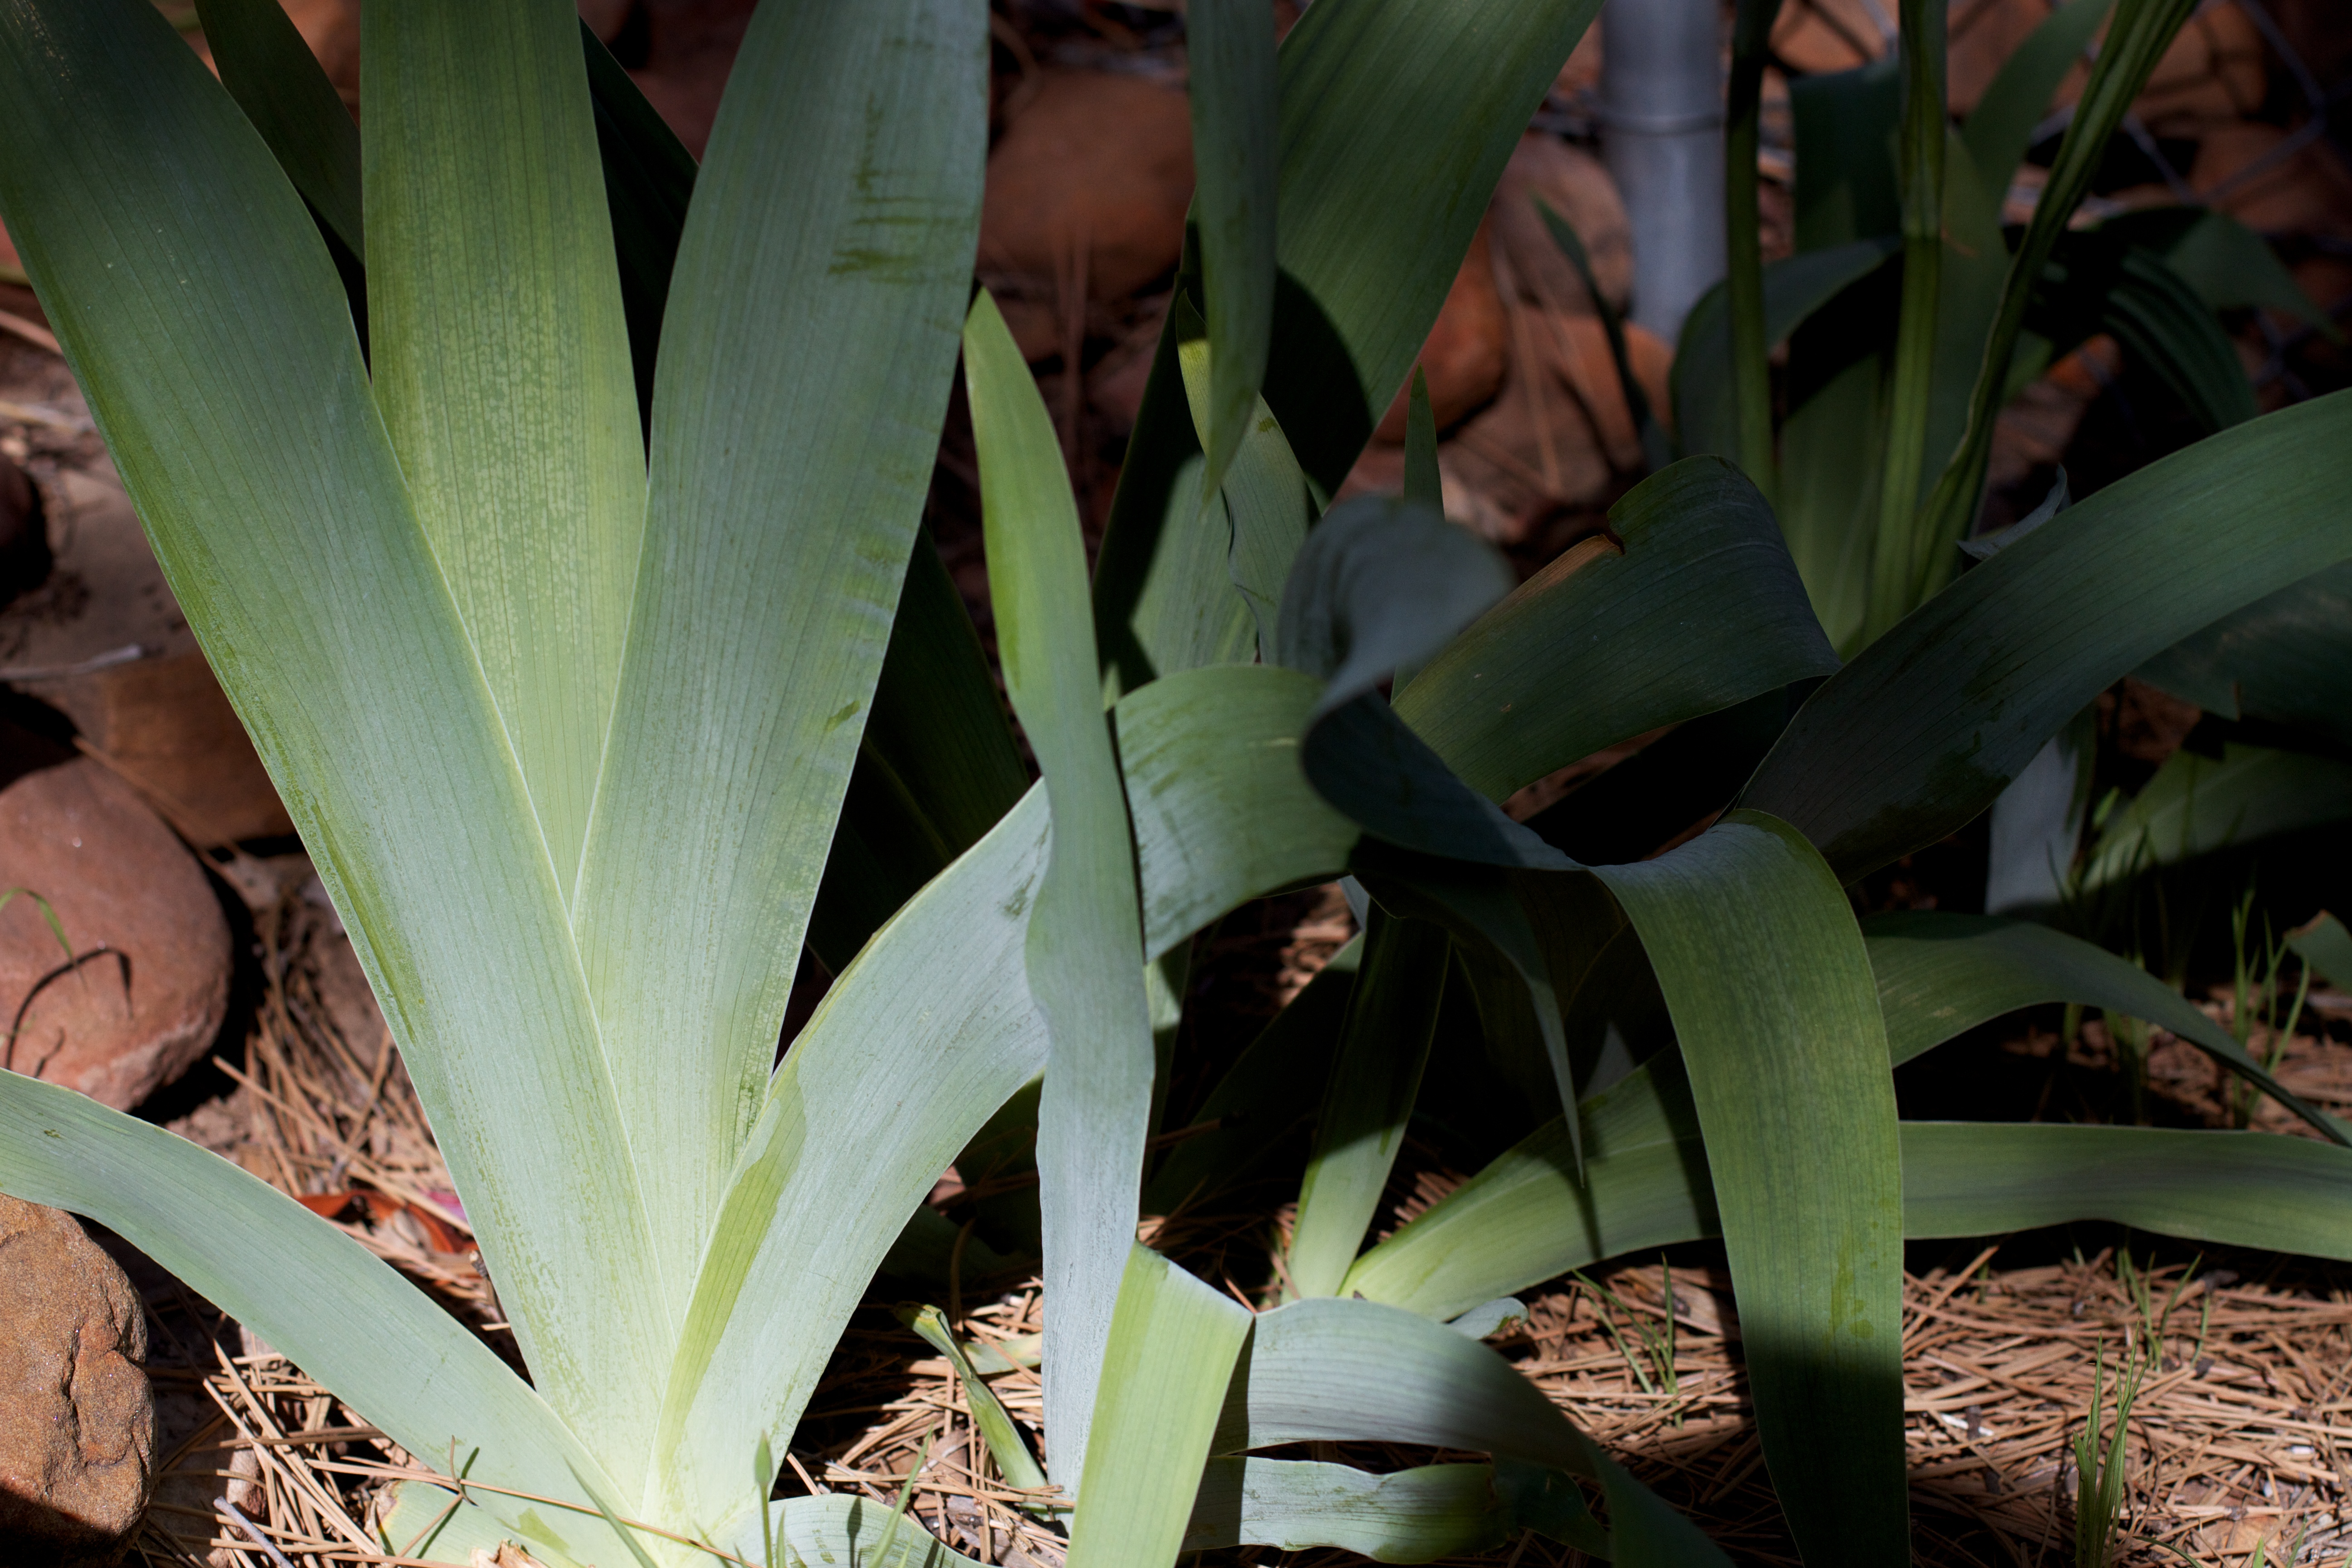
plant, leaf, flower, green, botany, flora, agave, flowering plant, plant stem, land plant, arecales